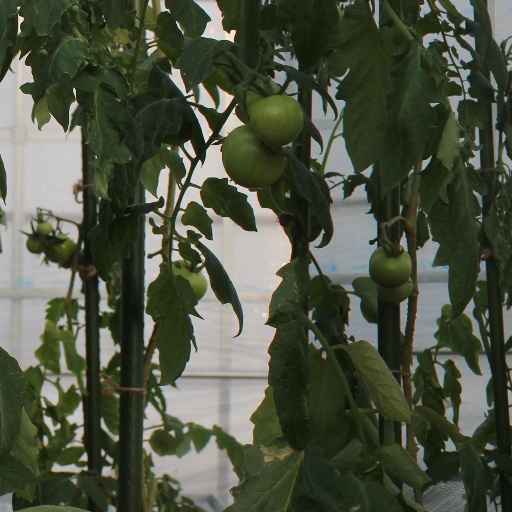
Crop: tomato